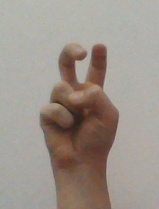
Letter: toot